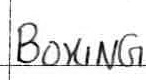
Label: boxing